2024 Copa Sudamericana

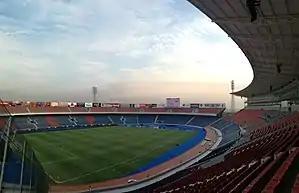
The Estadio General Pablo Rojas in Asunción hosted the final

The 2024 Copa CONMEBOL Sudamericana was the 23rd edition of the CONMEBOL Sudamericana (also referred to as the "Copa Sudamericana"), South America's secondary club football tournament organized by CONMEBOL. The competition began on 5 March and ended on 23 November 2024, with the final played in Asunción, Paraguay. Estadio General Pablo Rojas, also known as "La Nueva Olla", was announced as the host stadium for the final match on 7 October 2024.